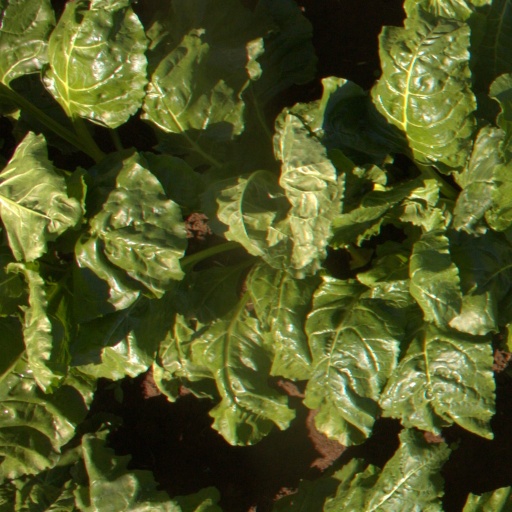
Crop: sugar beet